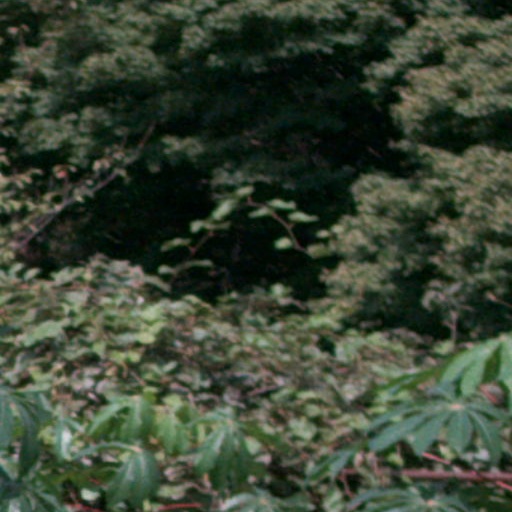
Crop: cassava